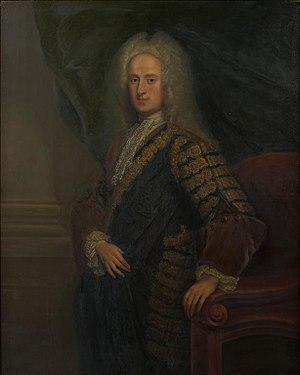
Le secrétaire d'État pour l'Écosse est, dans le gouvernement du Royaume-Uni, le ministre responsable de l'Écosse, à la tête du Bureau pour l'Écosse.
John Hay, 4ᵉ marquis de Tweeddale, né en 1695 et décédé le 9 décembre 1762, est un aristocrate et homme politique écossais.